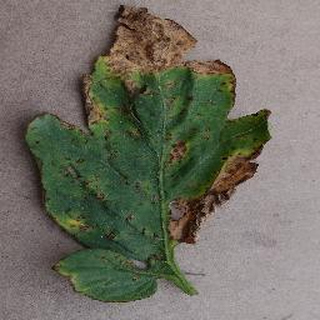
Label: tomato_bacterial_spot